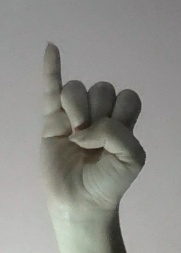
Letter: meem